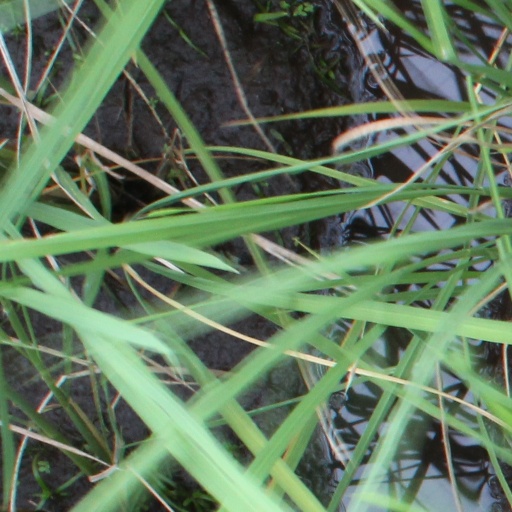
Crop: rice